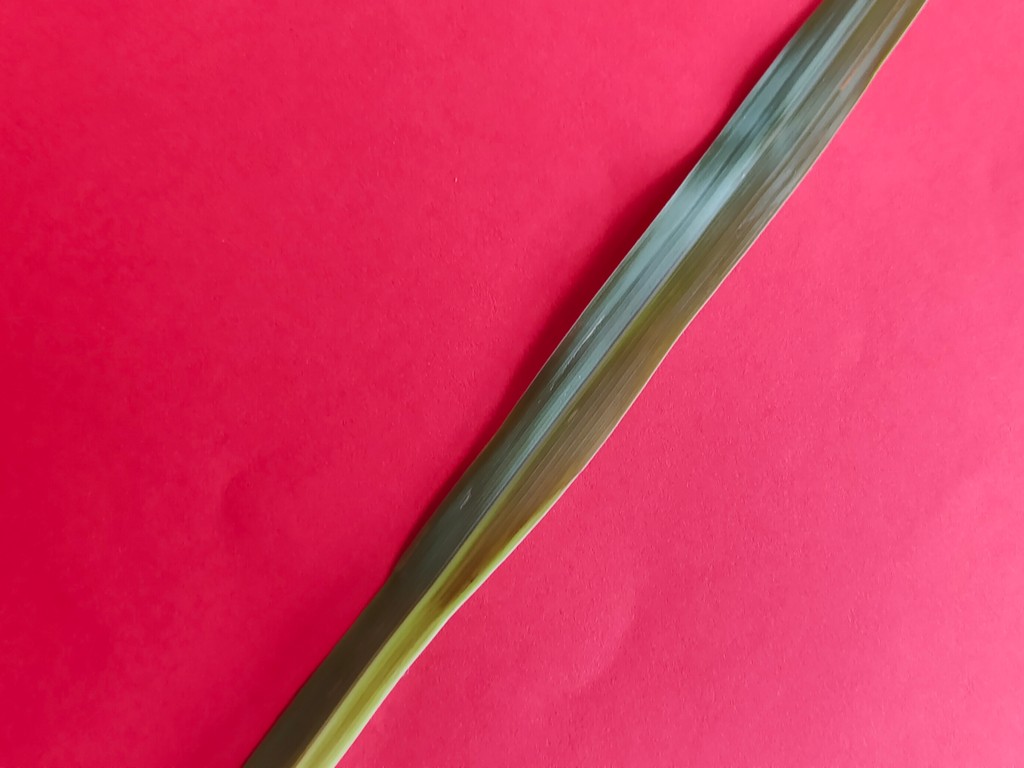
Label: Healthy